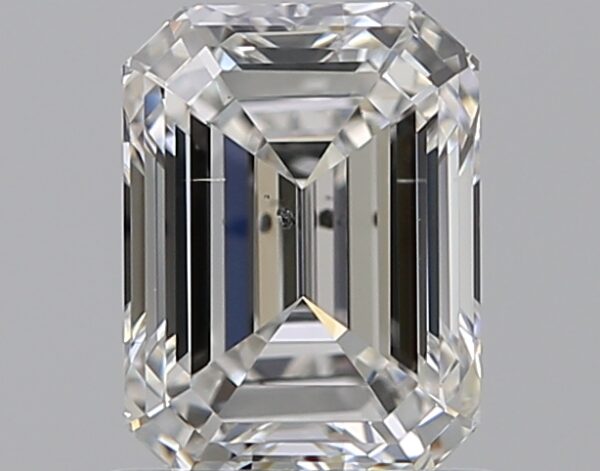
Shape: emerald
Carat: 1.01
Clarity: SI1
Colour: G
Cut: EX
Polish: EX
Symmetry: VG
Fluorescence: N
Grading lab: GIA
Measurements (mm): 6.55 x 4.85 x 3.31